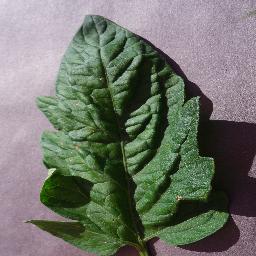
Label: Tomato___Target_Spot